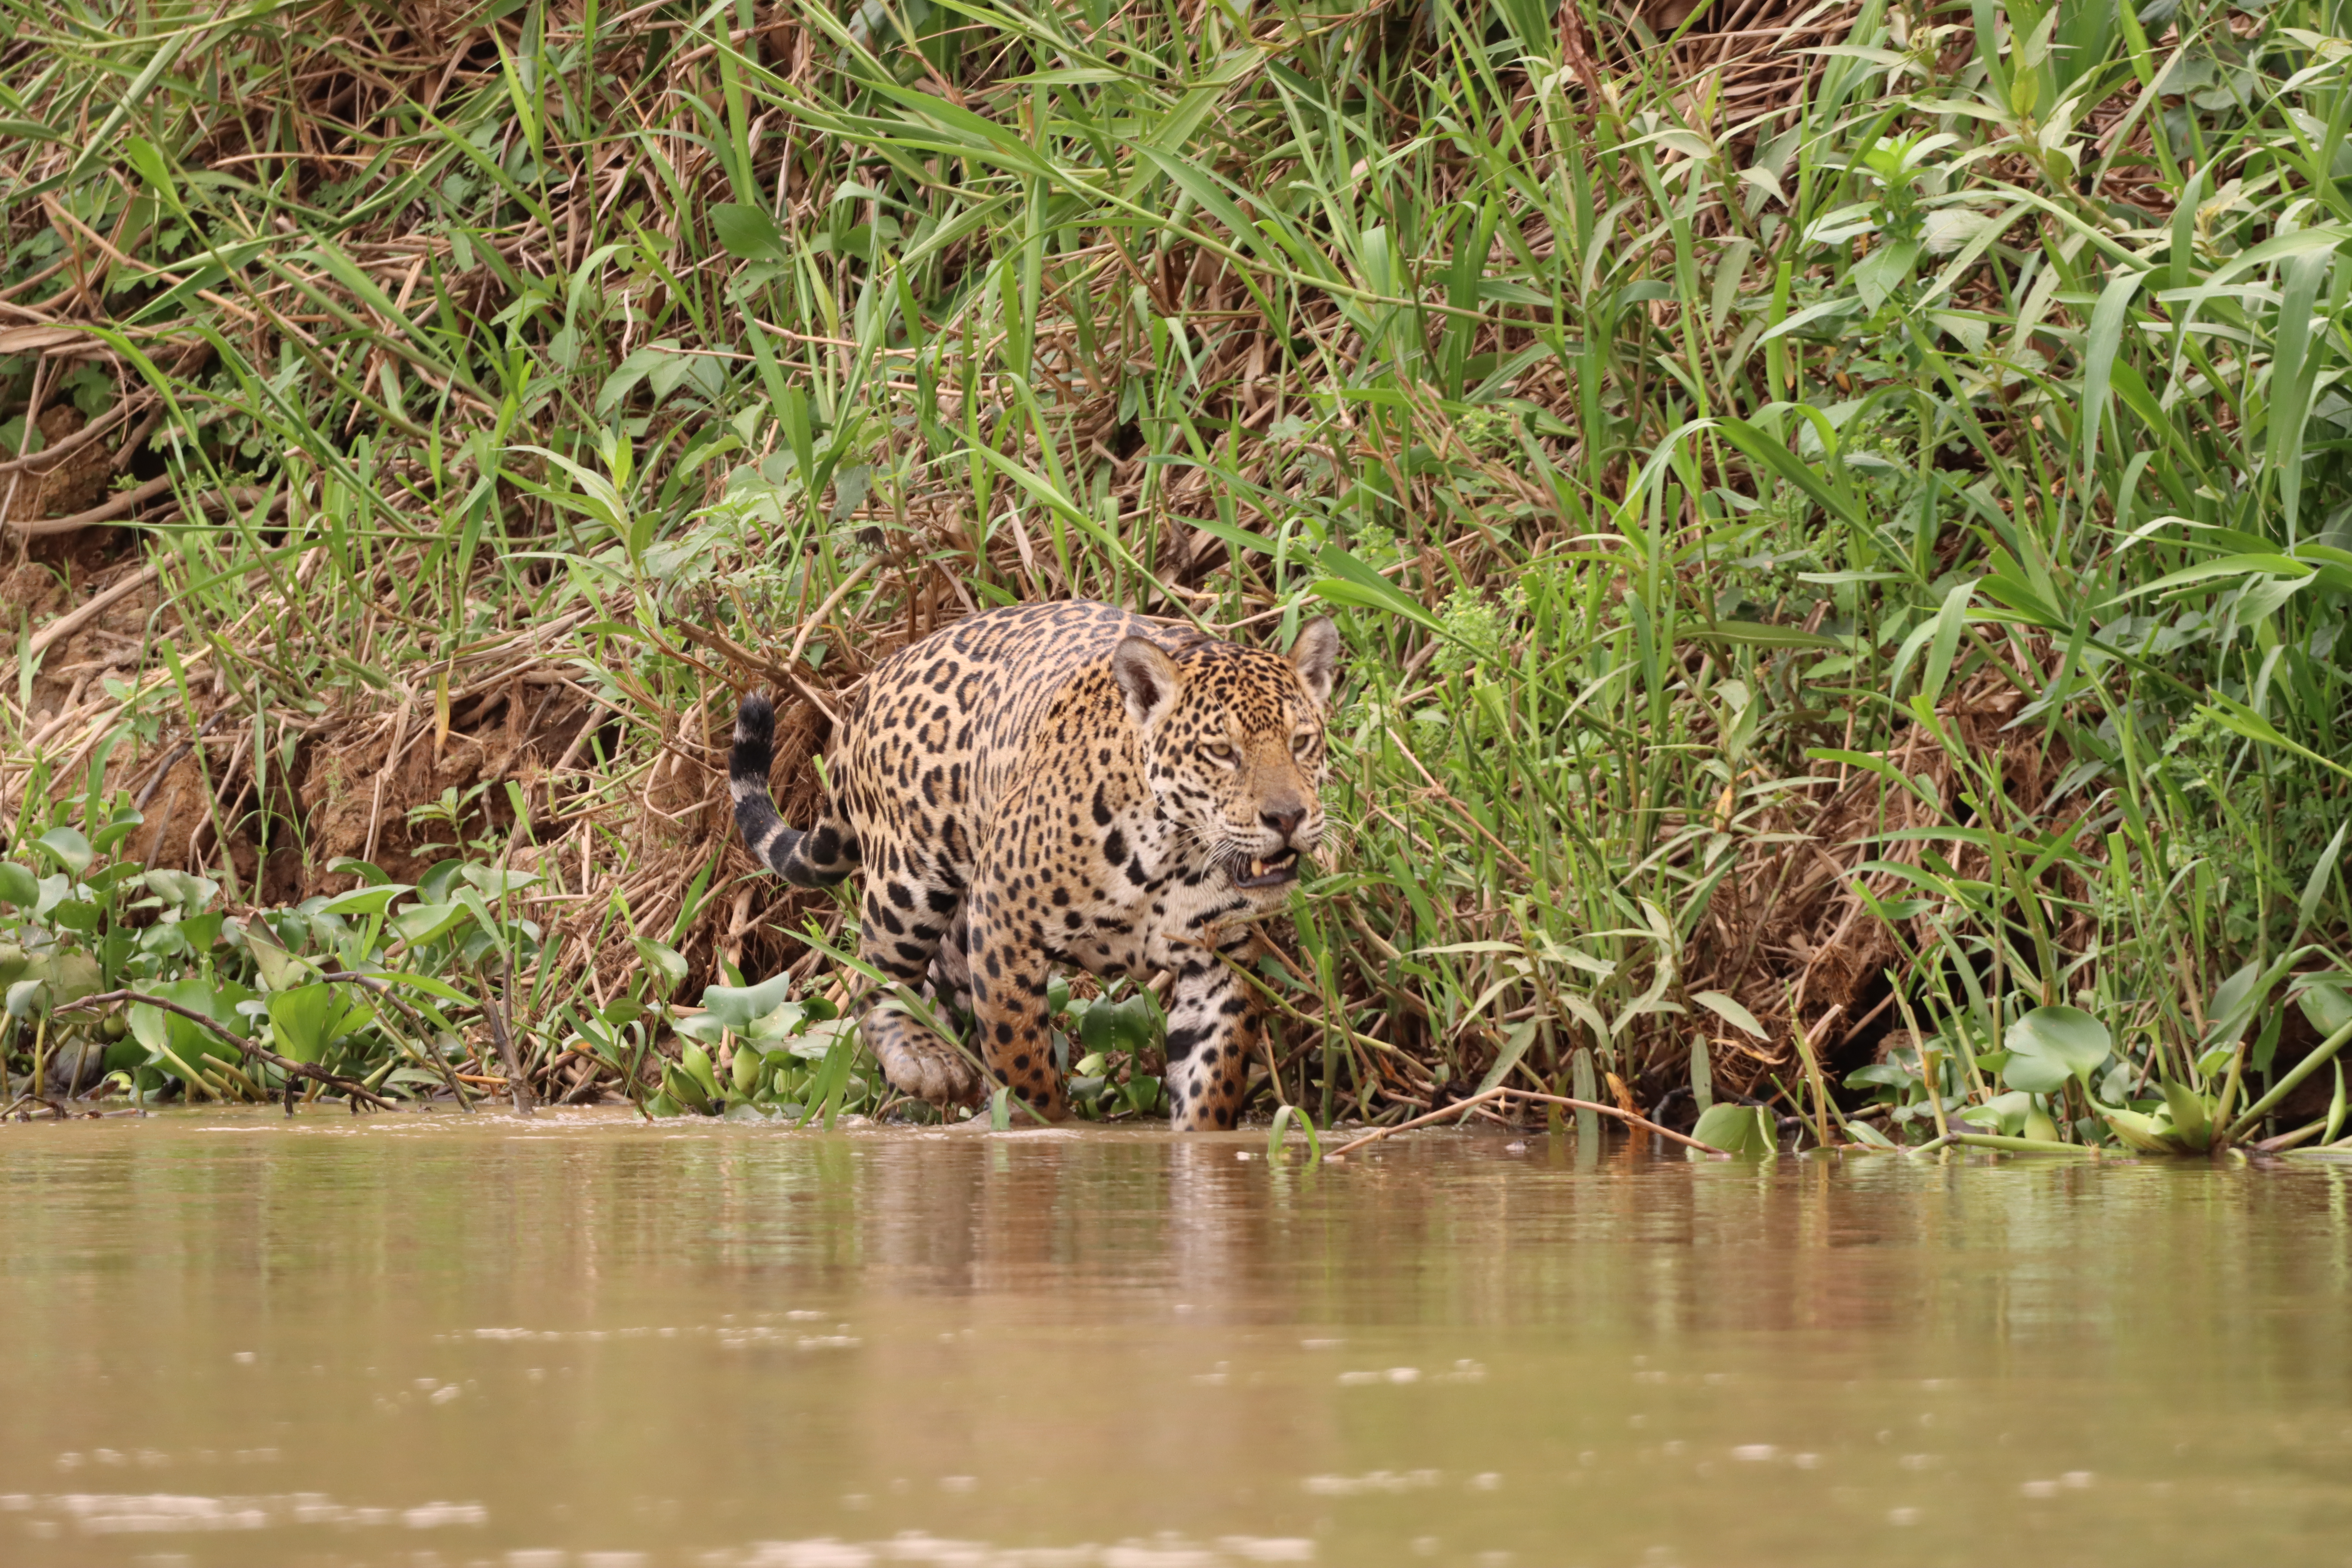
Jaguar: Solar